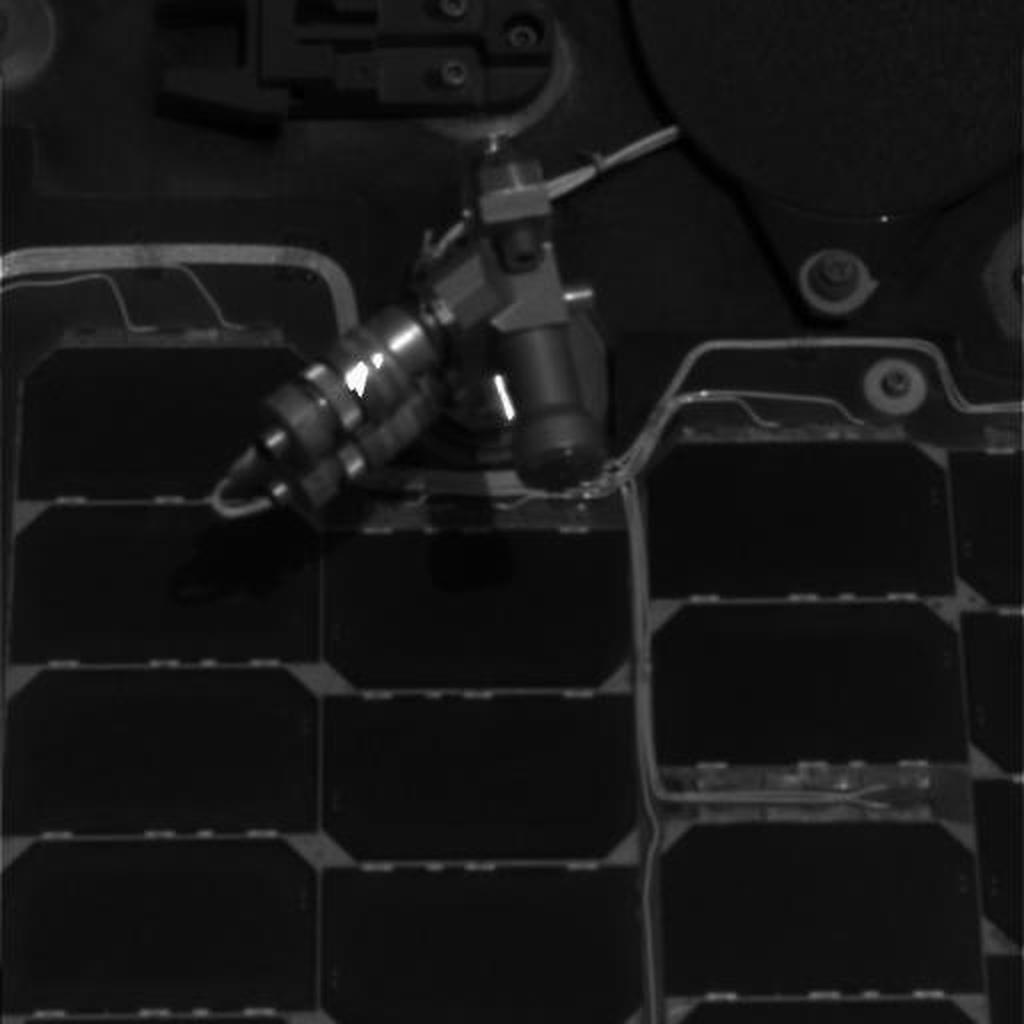
Surface features visible: Rover Deck, Rover Parts